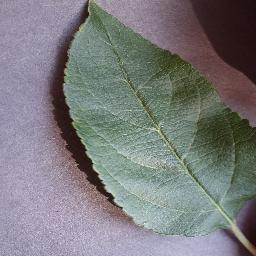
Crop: apple
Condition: healthy